Dear Homeland

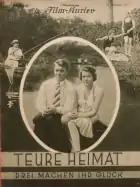

Dear Homeland (German: Teure Heimat) is a 1929 German silent comedy film directed by Carl Wilhelm and starring Renate Müller, Jakob Tiedtke and Hans Albers. The film's art direction was by Max Heilbronner. A German mechanic considers emigrating to the United States, but changes his mind when he falls in love with a local woman.